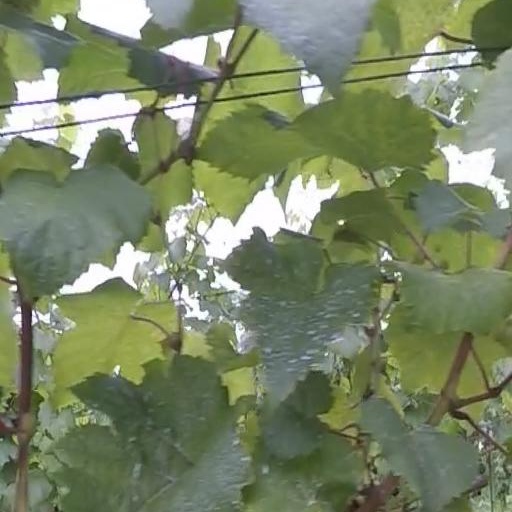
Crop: grape